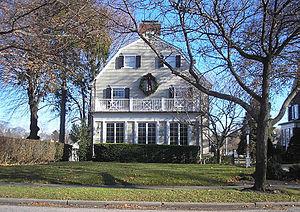
Amityville 4 est un téléfilm américain réalisé par Sandor Stern, diffusé pour la première fois en 1989 à la télévision sur la chaîne NBC. En France, il est sorti directement en vidéo. C'est le 4ᵉ opus de la série Amityville.
L'affaire d'Amityville est un ensemble d'événements survenus entre 1974 et 1976 et ayant pour théâtre une demeure située au 112 Ocean Avenue, dans la petite ville côtière d'Amityville, sur Long Island, à l'est de New York aux États-Unis. Dans la nuit du 13 novembre 1974, Ronald Junior, fils aîné de la famille DeFeo, y assassine au fusil ses parents et ses frères et sœurs pendant leur sommeil.
Amityville est une localité de banlieue de la ville de Babylon, située sur l’île de Long Island, dans le comté de Suffolk, État de New York, aux États-Unis.
Amityville 3D : Le Démon est un film américain réalisé par Richard Fleischer, sorti en 1983. Resté inédit en salles françaises, il connait une sortie directement en vidéo chez Thorn Emi Video.